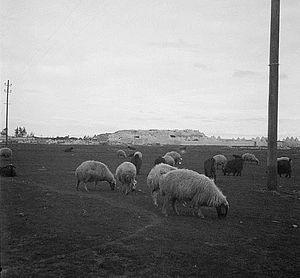
Talbissé, ou Tell Bisa est une ville du gouvernorat de Homs, en Syrie. Sa population en 2004 était de 30 796 personnes, la plupart sunnites et arabes avec une minorité turkmène. C'est le chef-lieu du canton éponyme.